Explosive cyclogenesis

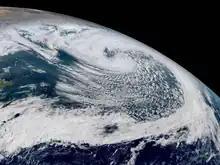
Absorbing the remnants of a powerful tropical cyclone can trigger explosive cyclogenesis

The four most active regions where extratropical explosive cyclogenesis occurs in the world are the Northwest Pacific, the North Atlantic, the Southwest Pacific, and the South Atlantic.